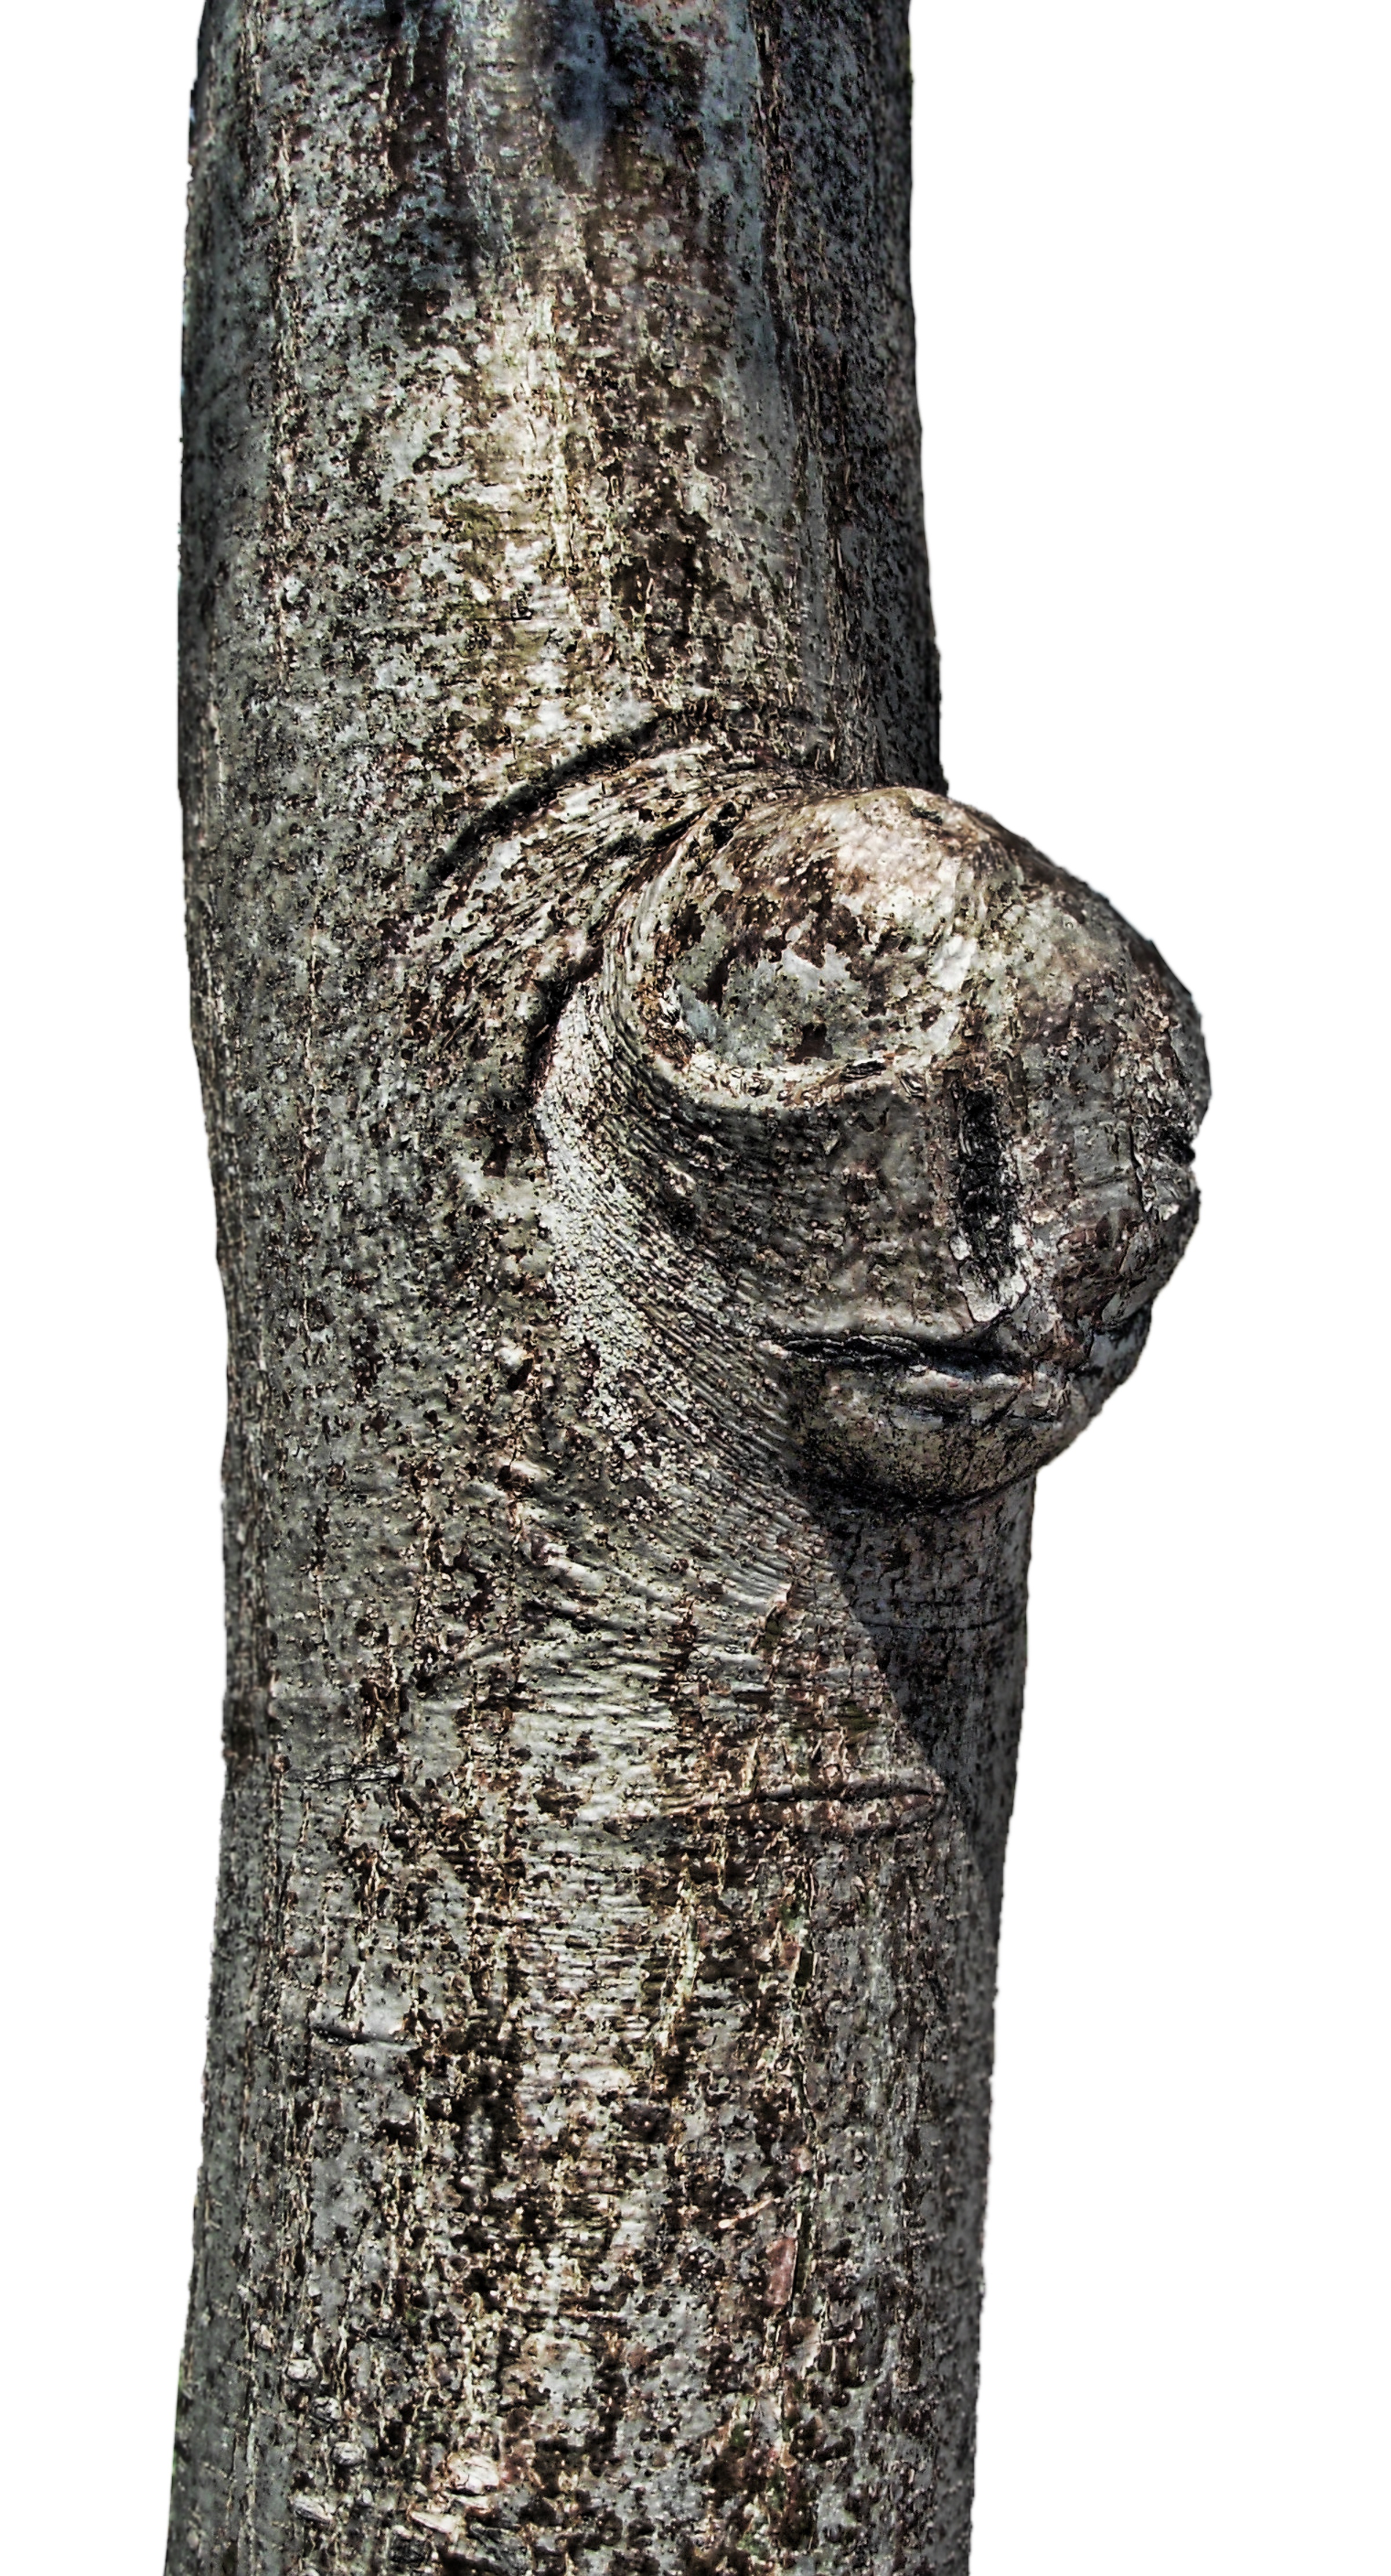
tree, nature, texture, monument, statue, pattern, natural, rough, arm, outerwear, sculpture, art, timber, knot, stele, knotted, stone carving, tree knot